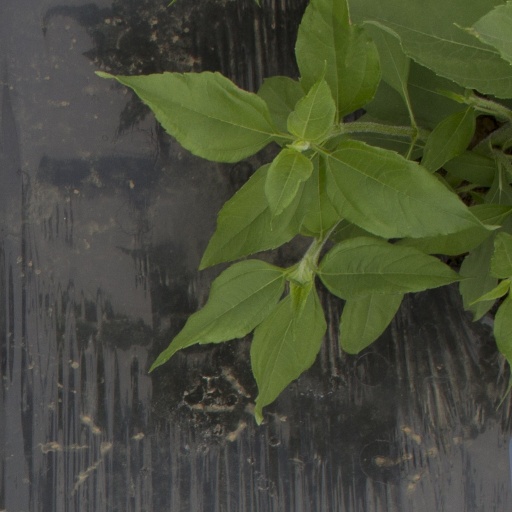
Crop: Jerusalem artichoke